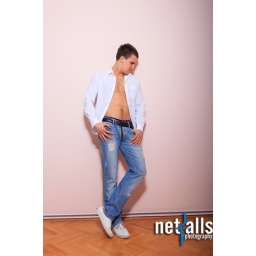
portrait of a young man with unbuttoned shirt over light pink wall